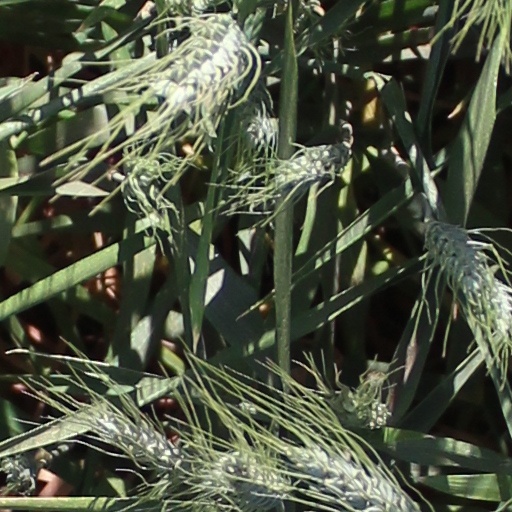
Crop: wheat